Luis Aragonés

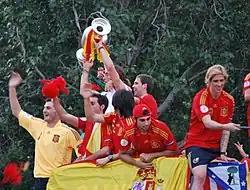
Spanish players celebrating in Madrid after victory at Euro 2008 under Aragonés

On taking over the national team following the UEFA Euro 2004 humiliation, Aragonés made changes to the team, dropping experienced players such as Míchel Salgado and Raúl and revamped with some new blood. Spain were unbeaten in qualification for the 2006 FIFA World Cup under Aragonés, but finished as group runner-up to Serbia and Montenegro, and thus required a play-off against Slovakia to secure their place. Spain won the play-off 6–2 on aggregate, with Luis García scoring a hat-trick in the first-leg 5–1 win. At the finals, Spain won all three group games before facing France in the Second Round. After taking the lead through David Villa, they lost 3–1 following goals from Franck Ribéry, Patrick Vieira and Zinedine Zidane. Realizing the physical weakness of Spanish players, he employed "tiki-taka", a system of short passing which subsequently would also be identified with the playing style of Barcelona, and became the biggest football revolution in the history of Spanish football.